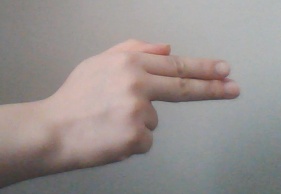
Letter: ghain